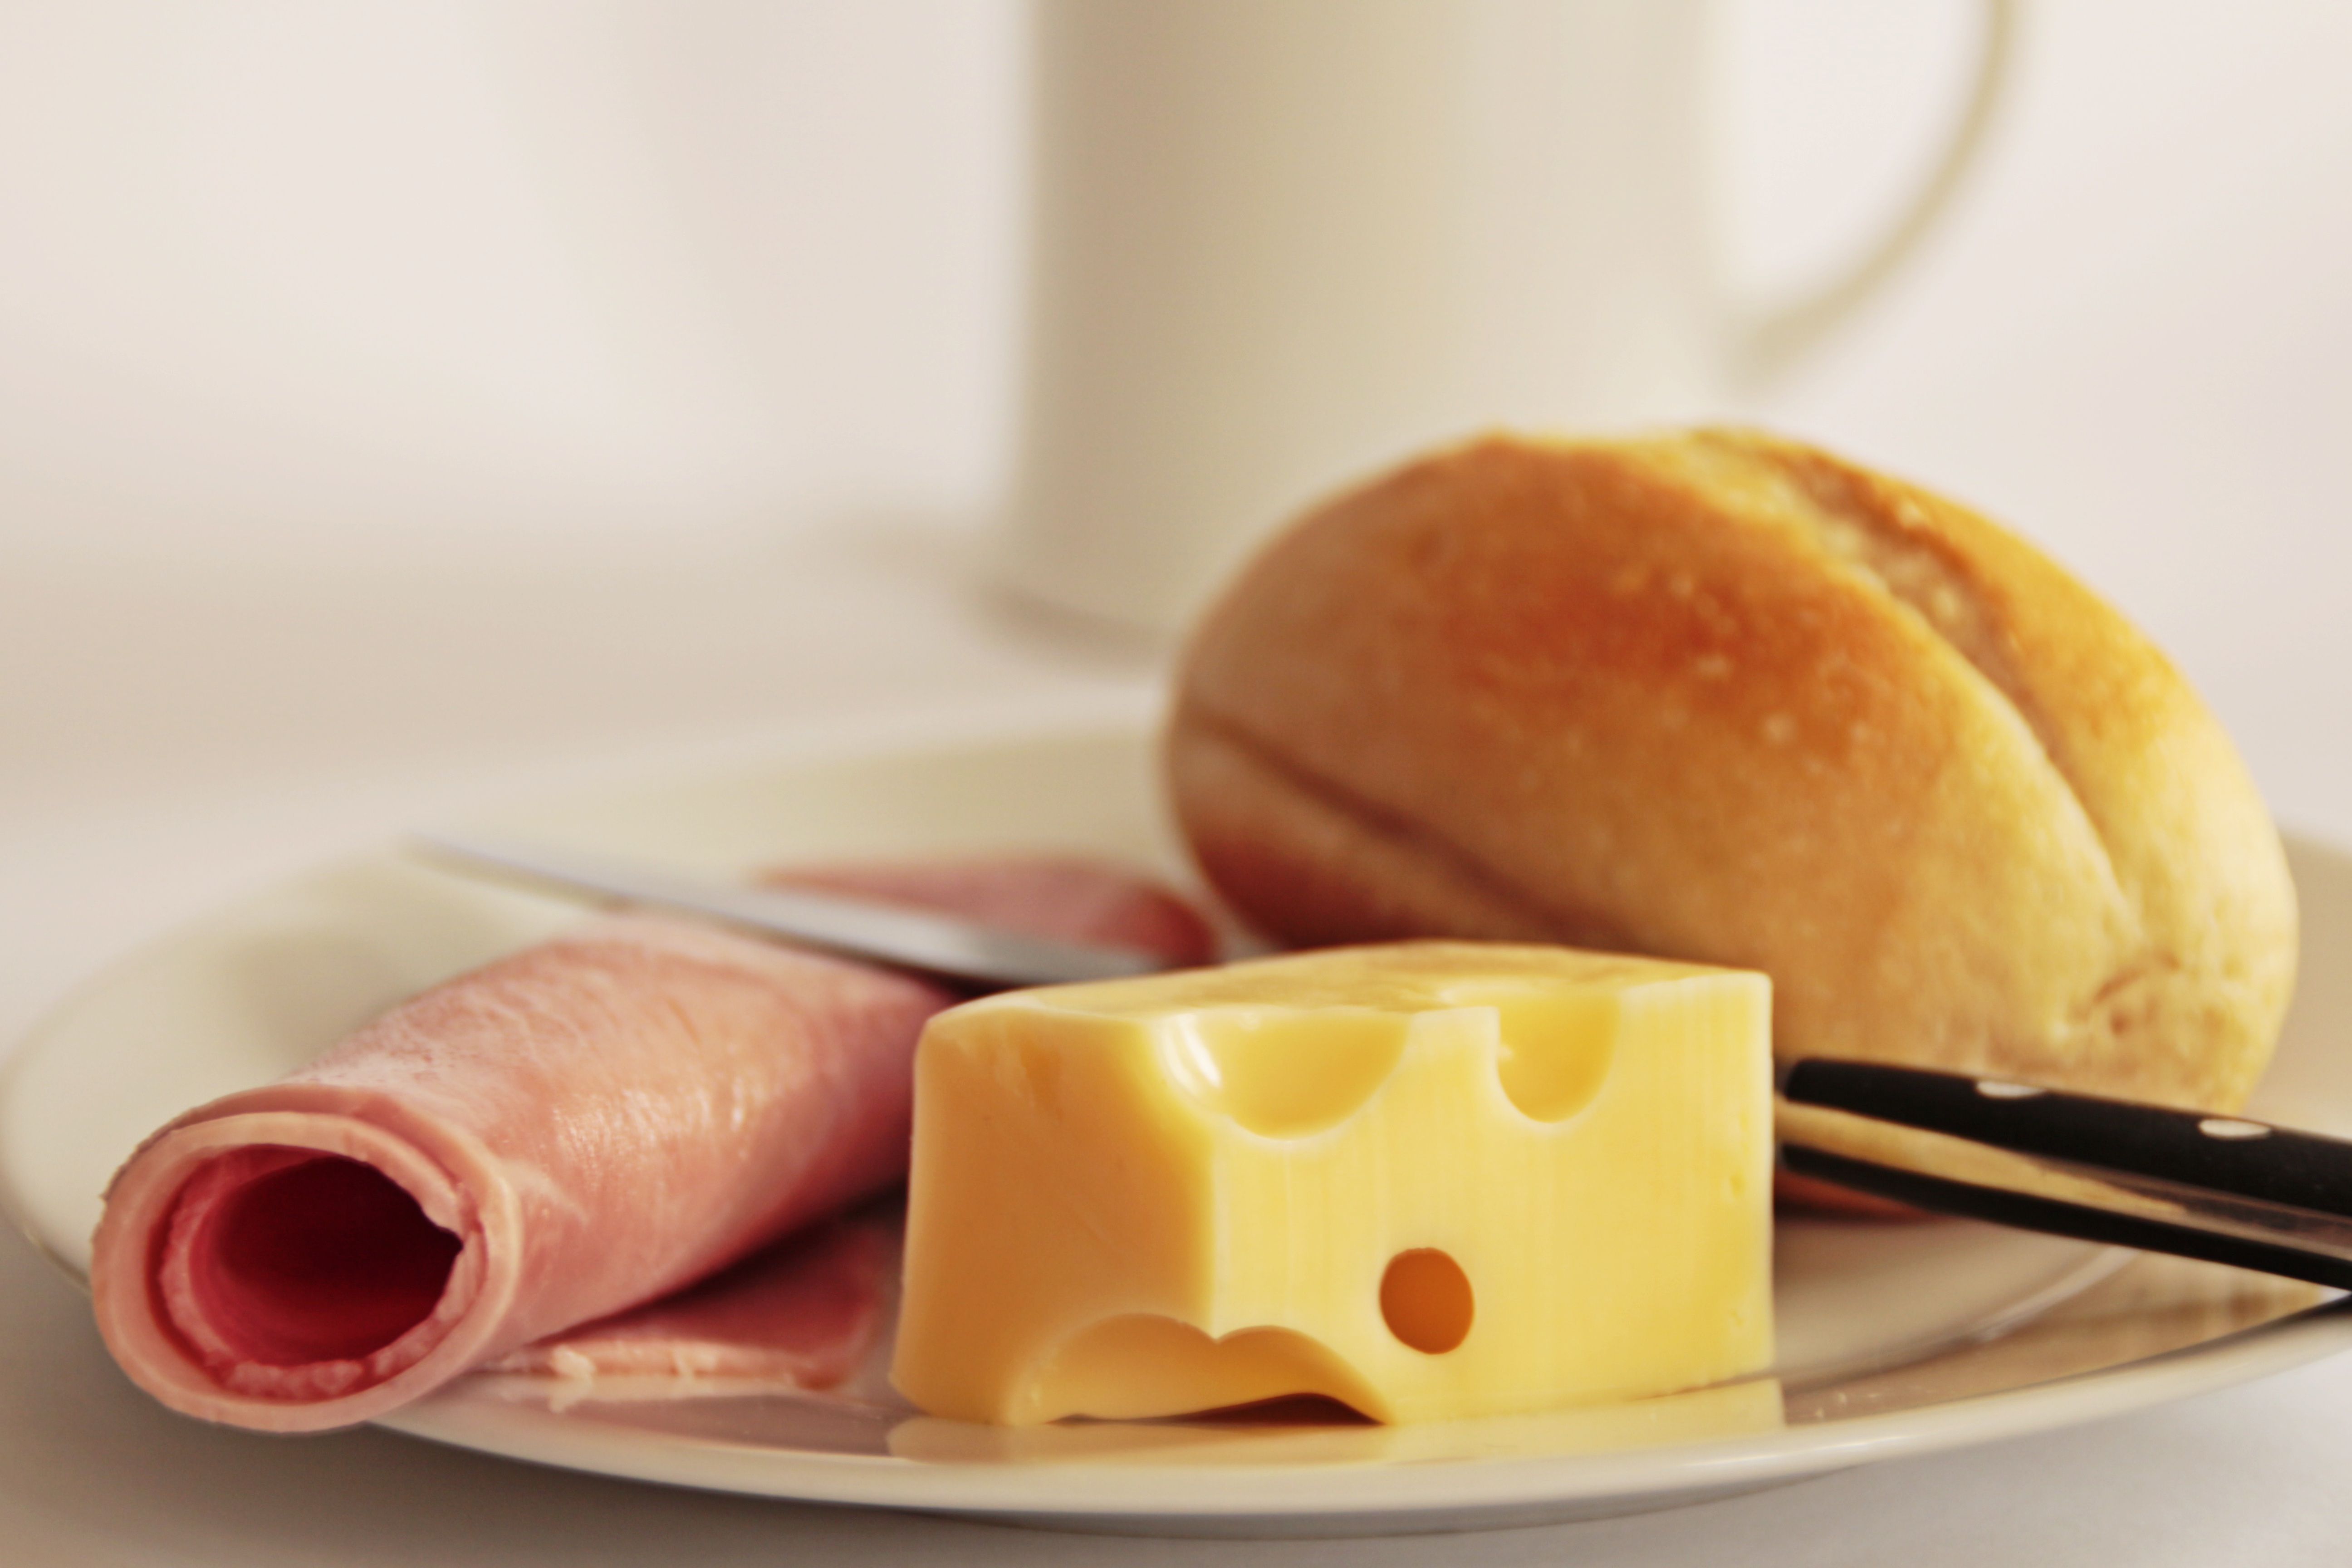
cutlery, dish, meal, food, produce, breakfast, baking, healthy, dessert, eat, cuisine, cheese, loaf, roll, frisch, ham, baked goods, flavor, chinese food